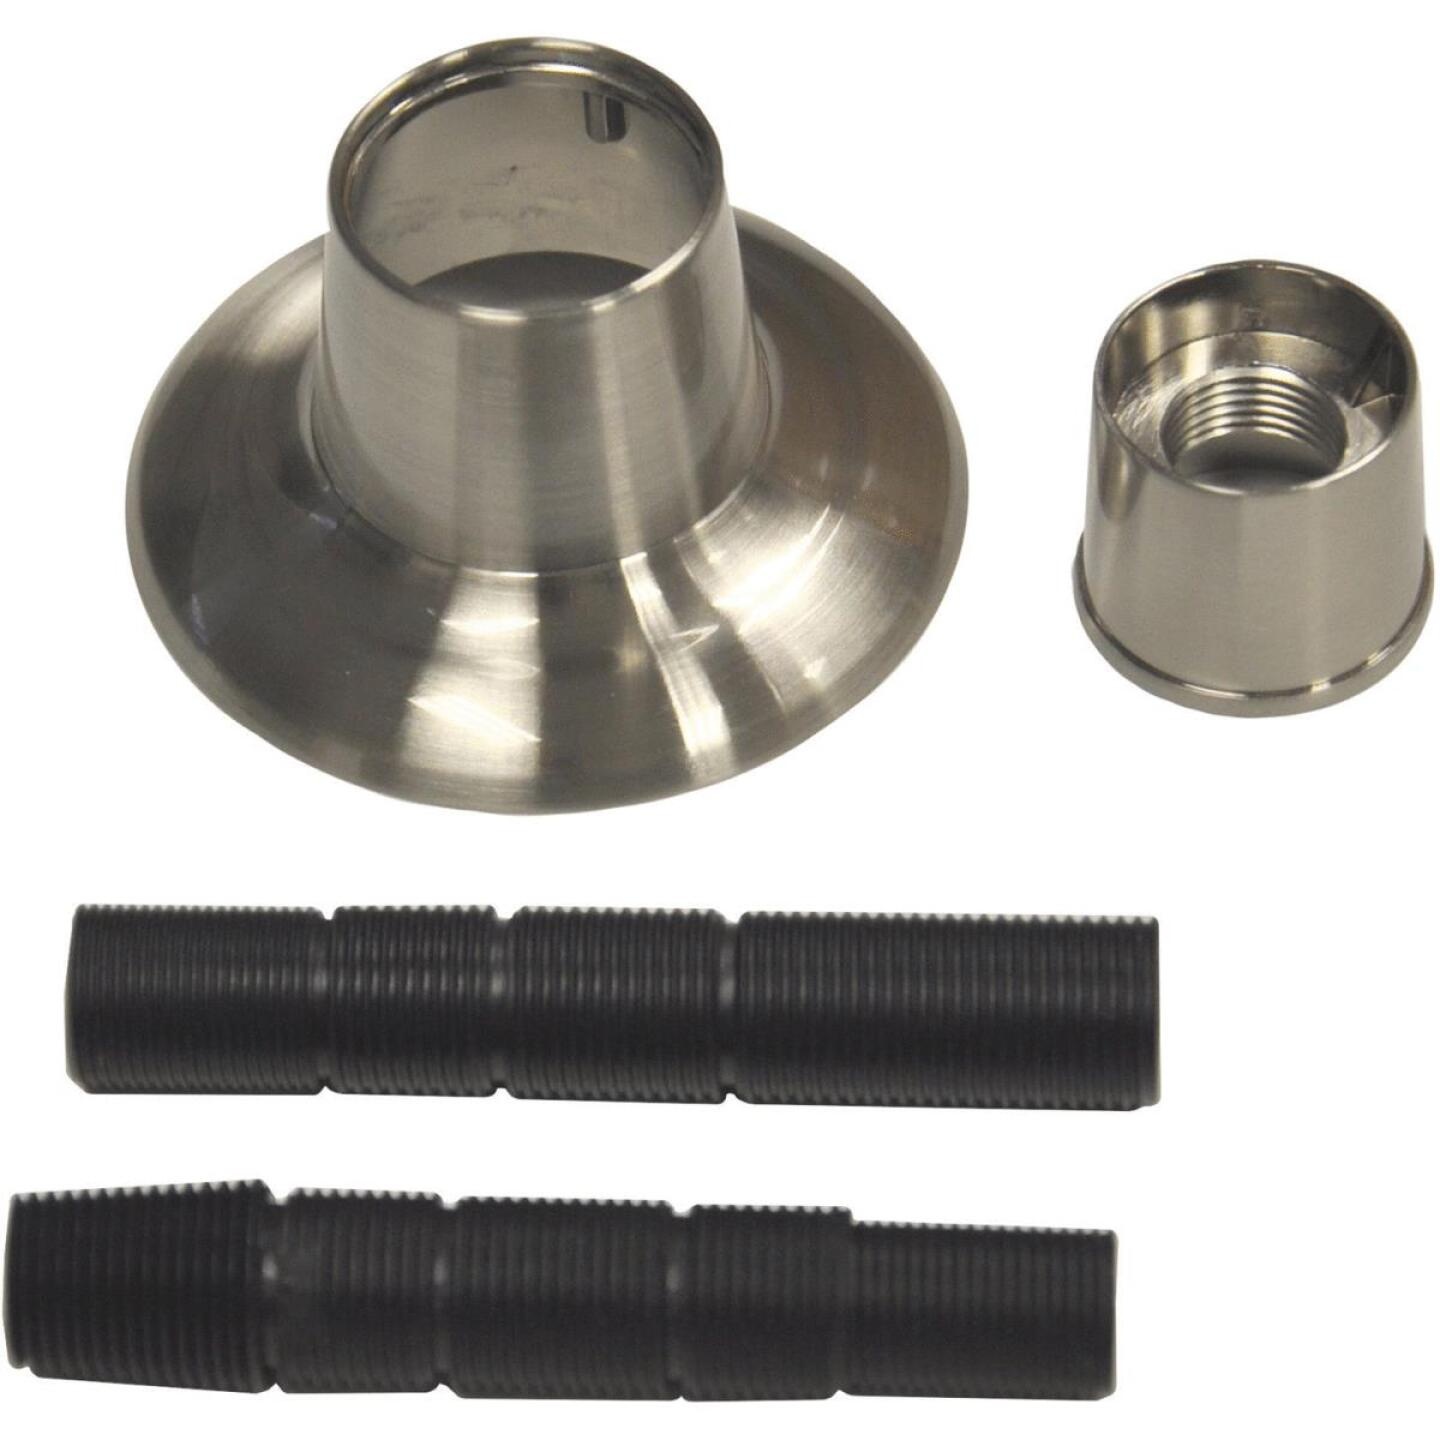
Danco Brushed Nickel Universal Adjustable Tub & Shower Flange
Brand: Danco
The Danco Adjustable Flange will put the finishing touch on your tub & shower update. The modern brushed nickel finish provides a stylish aesthetic and provides a cover for the working mechanisms of a faucet. This kit includes a durable metal flange, sleeve and 2 plastic nipples that are adjustable to fit stems of various sizes.
Category: Hardware > Plumbing > Plumbing Fixture Hardware & Parts > Fixture Plates > Flange Plates